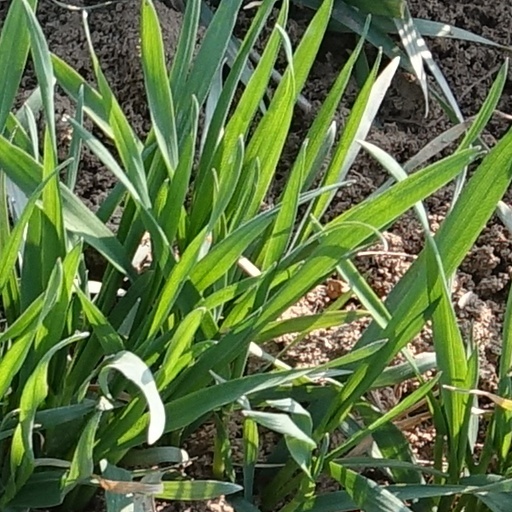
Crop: wheat